Cebu City

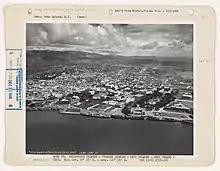
Aerial view of Cebu, 1936

On August 14, 1595, Pope Clement VIII created the diocese of Cebu as a suffragan to the Archdiocese of Manila. The years: 1603, 1636, 1670, and 1672; saw the deployment of 86, 50, 135, and 135; Latin-American soldiers from Mexico at Cebu. In 1608, Muslim Moros from Magindanao raided the nearby Visayan province of Carigara in Leyte. Cebu under Commander Salgado led an expedition of 70 Spanish and 60 Pampango marines that had intercepted and destroyed them. On January 6, 1635; under orders by Juan de Alcarazo the Alcalde-Mayor of Cebu, a force of 50 Spanish and 1,000 Visayan troops, battled rebels who had uprisings at and settled in Bohol. At April 5, 1635: Cebu sent a force of 300 Spanish and 1,000 Visayan troops to settle and colonize Zamboanga City under the command of Captain Juan de Chavez. In the 1700s, Cebu housed 625 Spanish Filipino families and 28,112 native families